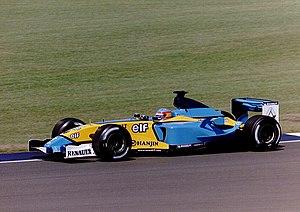
La Renault R23 est la monoplace de Formule 1 engagée par l'écurie Renault F1 Team au cours de la saison 2003. Ses pilotes sont Fernando Alonso et Jarno Trulli.